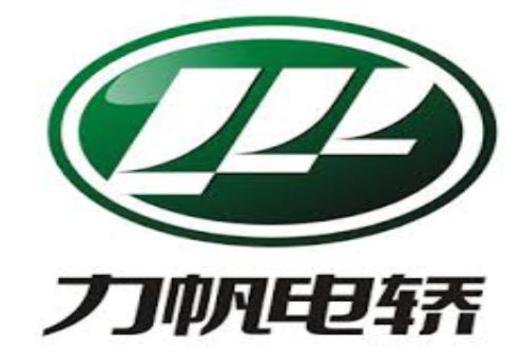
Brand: lifan-1
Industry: Transportation